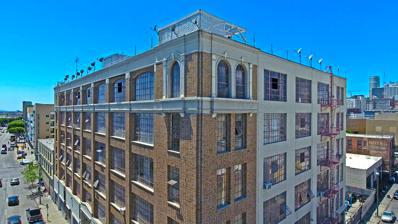
Building: Catalina Swimwear Building
Country: United States of America
Year built: 1923
Building in Downtown Los Angeles, United States Catalina Swimwear Building The Catalina Swimwear Building General information Architectural style Neoclassical architecture Location Downtown Los Angeles Address 443 S San Pedro St Country United States Coordinates 34°02′41″N 118°14′38″W / 34.04478°N 118.24389°W / 34.04478; -118.24389 Completed 1923 Technical details Floor count 6 Floor area 92,538 Design and construction Architect(s) William Douglas Lee The Catalina Swimwear Building is a six-story, industrial building located in Downtown Los Angeles . The building was designed in 1923 by architect William Douglas Lee and is Lee's first major commission as an independent architect in Los Angeles . The façade has Neoclassical features and articulation that reflect early twentieth-century architecture, more formal than typical for a building intended for manufacturing purposes. The Catalina Swimwear Building is located on the southwest corner of San Pedro and Winston Streets. The building is of reinforced concrete construction, and the upper façade is sheathed in a Flemish bond brick pattern. Its construction is documented by city of Los Angeles Building Permit #38140, issued for a six-story building with a concrete frame on the southwest corner of San Pedro and Winston Streets. History It was the headquarters for Catalina Swimwear (one of the oldest clothing manufacturers in California ) from 1923 to 1960, at which time the company moved to the city of Commerce . Present day The Catalina Swimwear Building, now called The Catalina , was sold in 2016 and is in the process of being renovated into 78 live/work lofts to restore its historic fabric. "Work will include removing stucco from the ground floor façade to reveal original terracotta , adding a rooftop gym and possibly putting up a sign for the Catalina Swimwear Company as a way of honoring the structure’s history." References